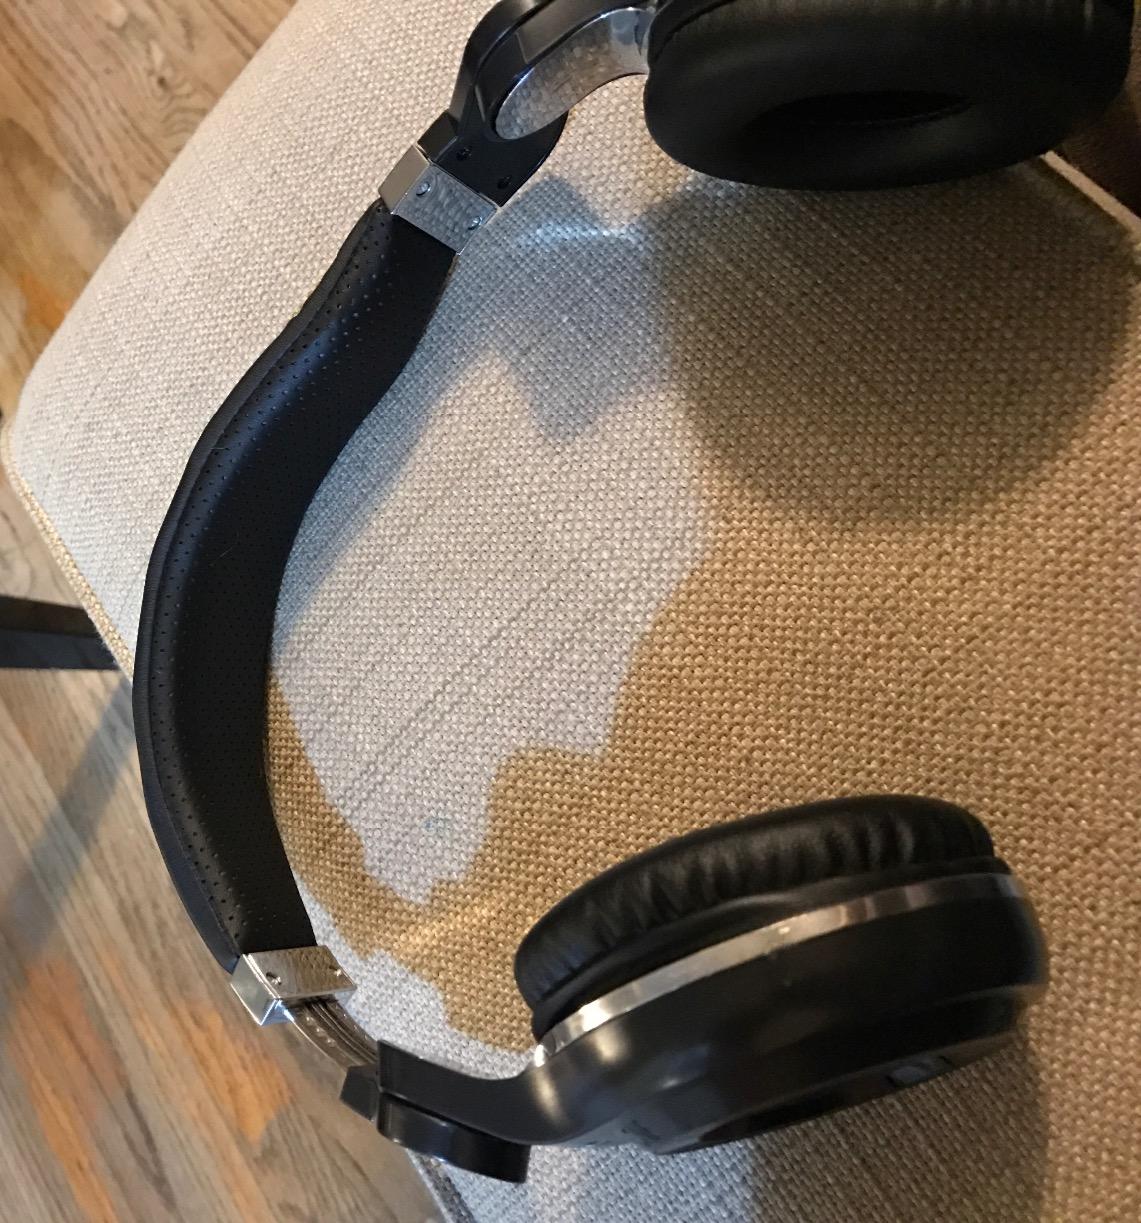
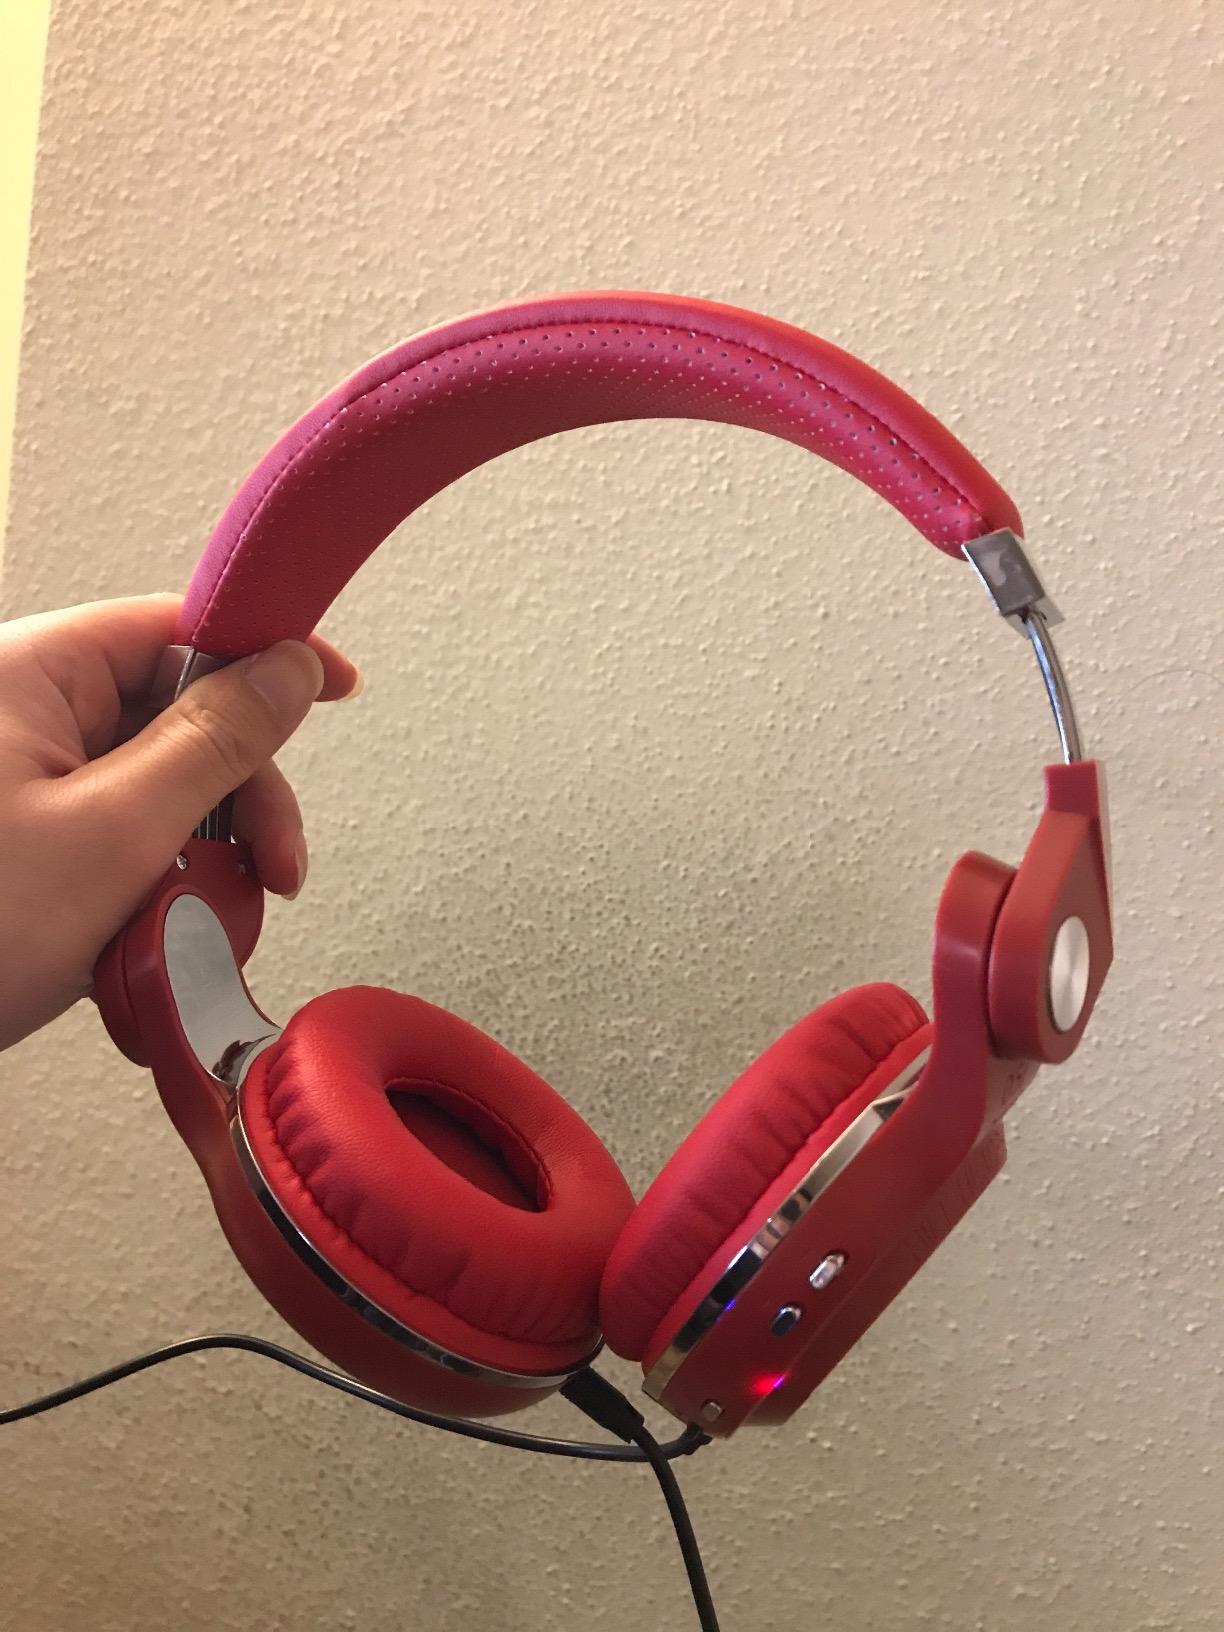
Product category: headphones
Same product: no